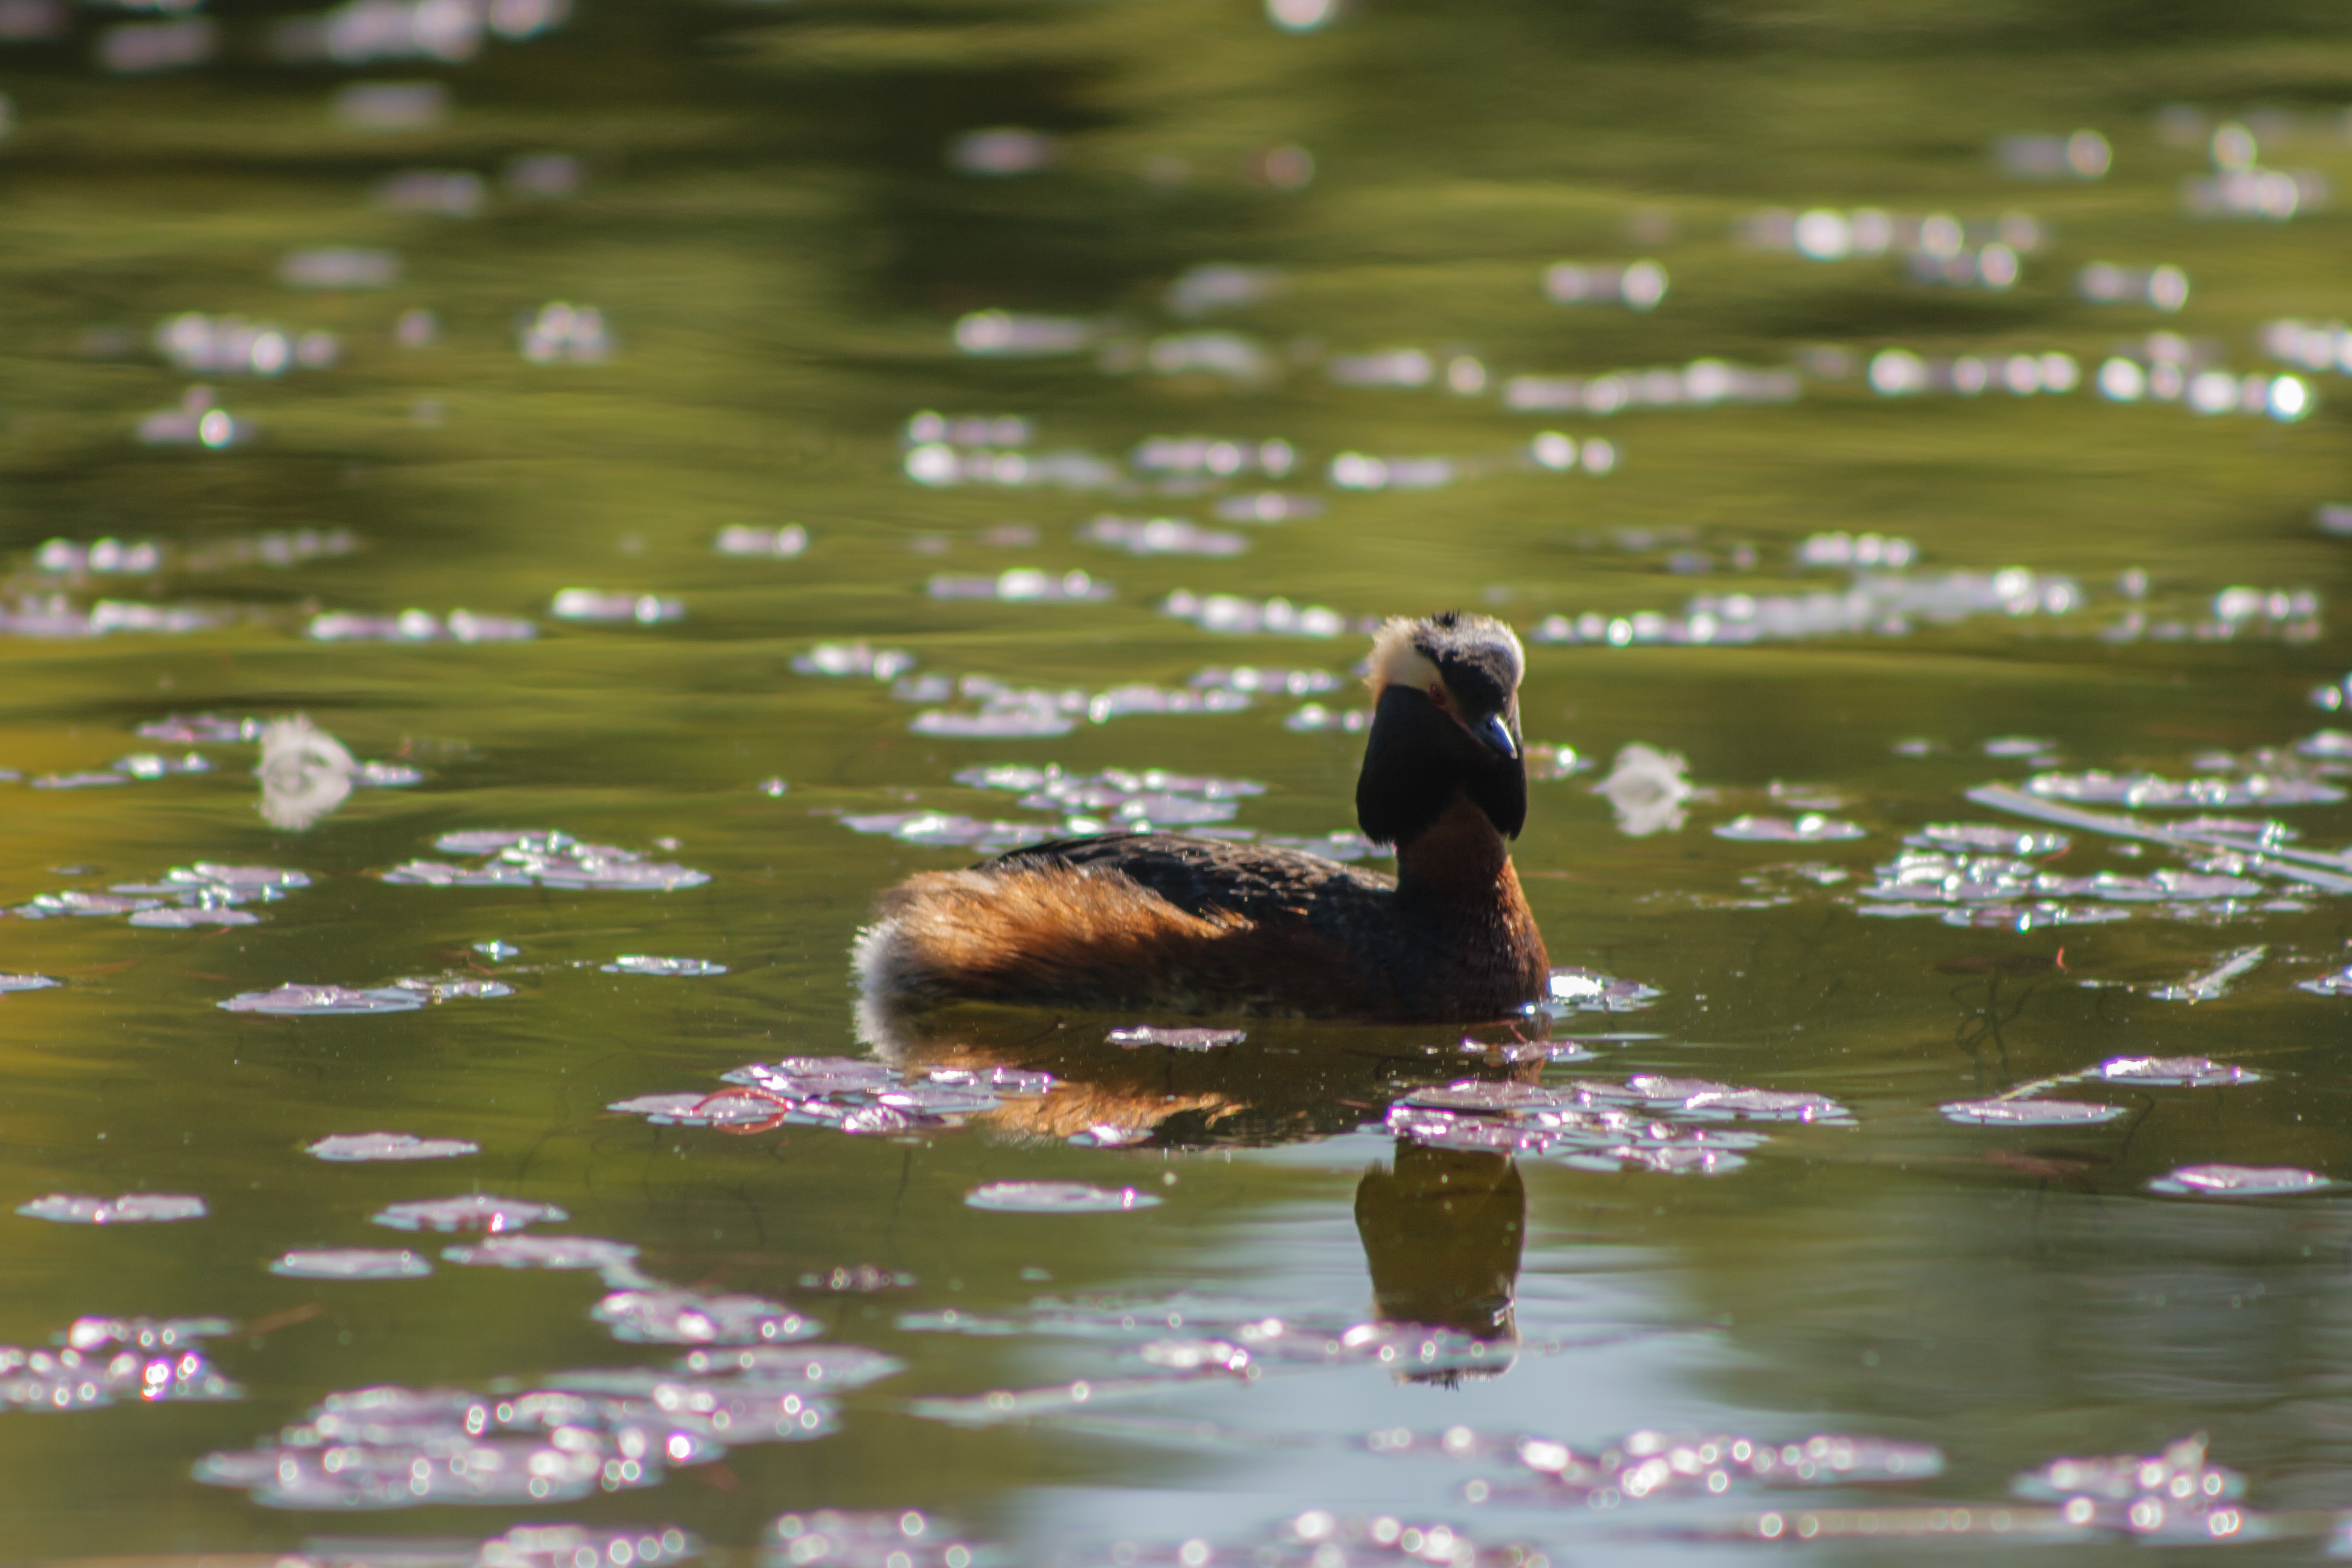
bird, duck, water bird, beak, water, waterfowl, ducks, geese and swans, wildlife, Pied billed Grebe, pond, mergus, lake, mallard, seaduck, reflection